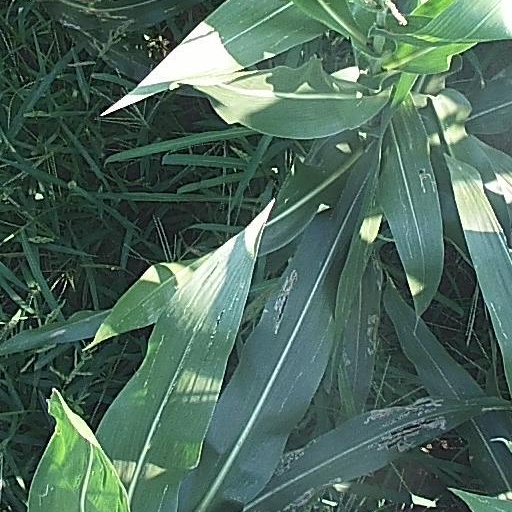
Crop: maize; corn